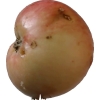
Label: Apple 10